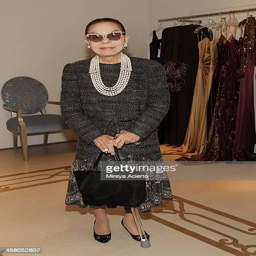
person attends event hosted by person at person